Harmon Jones

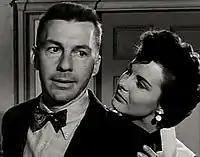
David Wayne & Jean Peters in "As Young as You Feel" - trailer (cropped screenshot)

Harmon Clifford Jones (June 3, 1911 – July 10, 1972) was a Canadian-born film editor and director who worked for many years at the 20th Century-Fox studio in Southern California. He is credited as the editor for about 20 feature films through 1950. In the middle of his career, he became a film and television director. Between 1951 and 1969, he directed about fifteen feature films as well as dozens of episodes of popular television series of the 1950s and 1960s.